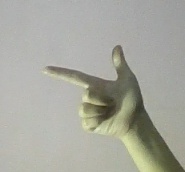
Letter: yaa